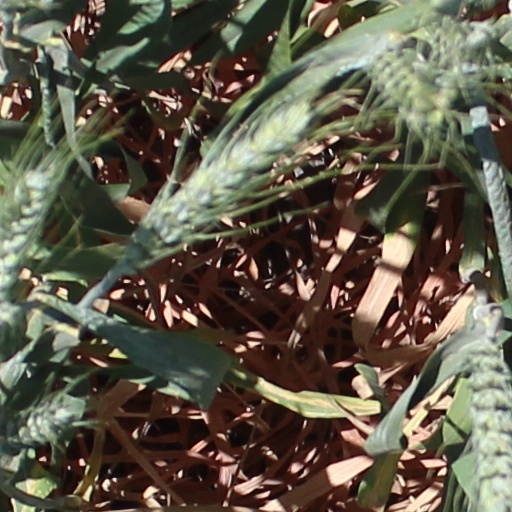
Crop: wheat